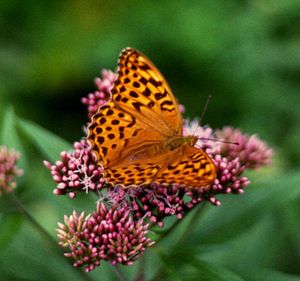
Den danske rødliste
Dagsommerfuglearten Kejserkåbe var tidligere på den danske rødliste med kategorien EN (truet), men er siden 2019 vurderet som LC (ikke truet)
Den danske rødliste er en vurdering af plante- og dyrearters risiko for at uddø. Rødlistesystemet er udviklet af den internationale naturbeskyttelsesorganisation IUCN. Systemet er udviklet til at kunne benyttes på både globalt, nationalt og regionalt plan. Rødlistesystemet er udviklet for at danne et grundlag for en vurdering af naturens mangfoldighed og udviklingen i denne og som et redskab til at opfylde internationale forpligtelser i henhold til Biodiversitetskonventionen, som Danmark ratificerede i 1994.